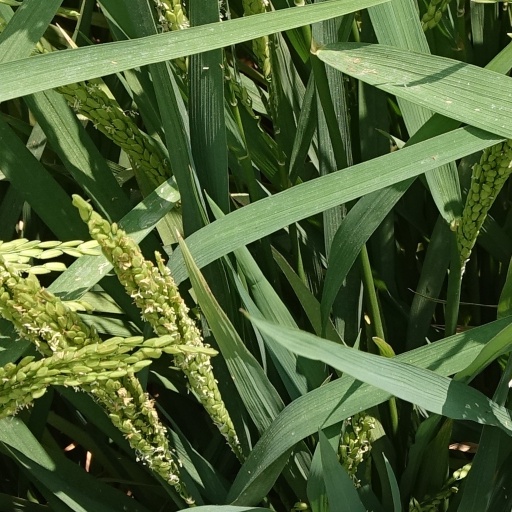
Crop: rice